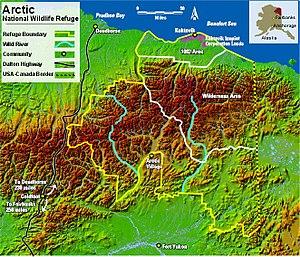
Le refuge national de la faune arctique est une aire protégée située au nord-est de l'Alaska aux États-Unis d'Amérique et gérée par le United States Fish and Wildlife Service. Permettant de préserver l'habitat naturel, la faune et la flore, l'ANWR recouvre 76 890,15 km², ce qui en fait la plus grande zone protégée des Etats-Unis. Elle est située au nord du cercle polaire et à 2092 km au sud du pôle Nord. Une partie du refuge a été désignée sous la réserve intégrale Mollie Beattie en 1980.
L'océan glacial Arctique est identifié comme fertile en hydrocarbures depuis des décennies ; certains gisements y sont déjà exploités, le plus connu étant l'Alaska. En 2007, seule une étroite bande côtière est exploitée, mais la fonte prochaine de la banquise d'été autorise de nouvelles ambitions. Alors que les opérations d'intimidation ont déjà commencé, il est utile de s'intéresser à l'estimation des volumes d'hydrocarbures récupérables dans cette zone, et d'identifier quels pays vont en bénéficier. La lecture de cet article est donc soumise aux restrictions d'usage concernant les estimations et la géopolitique.